Cromwell chafer beetle

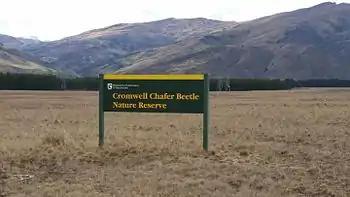

The habitat of this beetle is an area of low sand dunes on the Cromwell river terrace, known as the “Cromwell shallow sand”. The dunes are formed by loess originally deposited by the Clutha River. As "P. lewisii" seems to be adapted to burrowing in these inland dunes, its entire natural range was probably never more than 500 hectares.